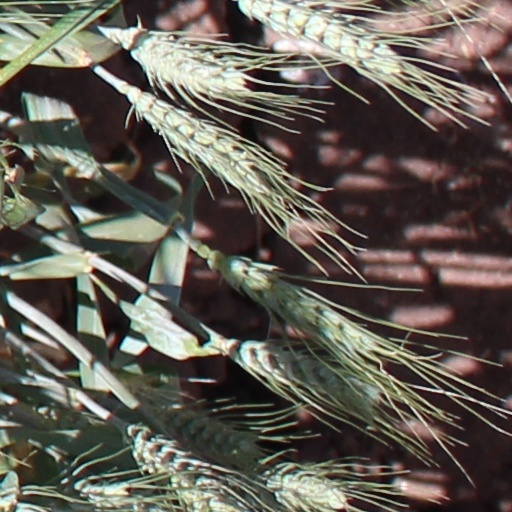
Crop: wheat